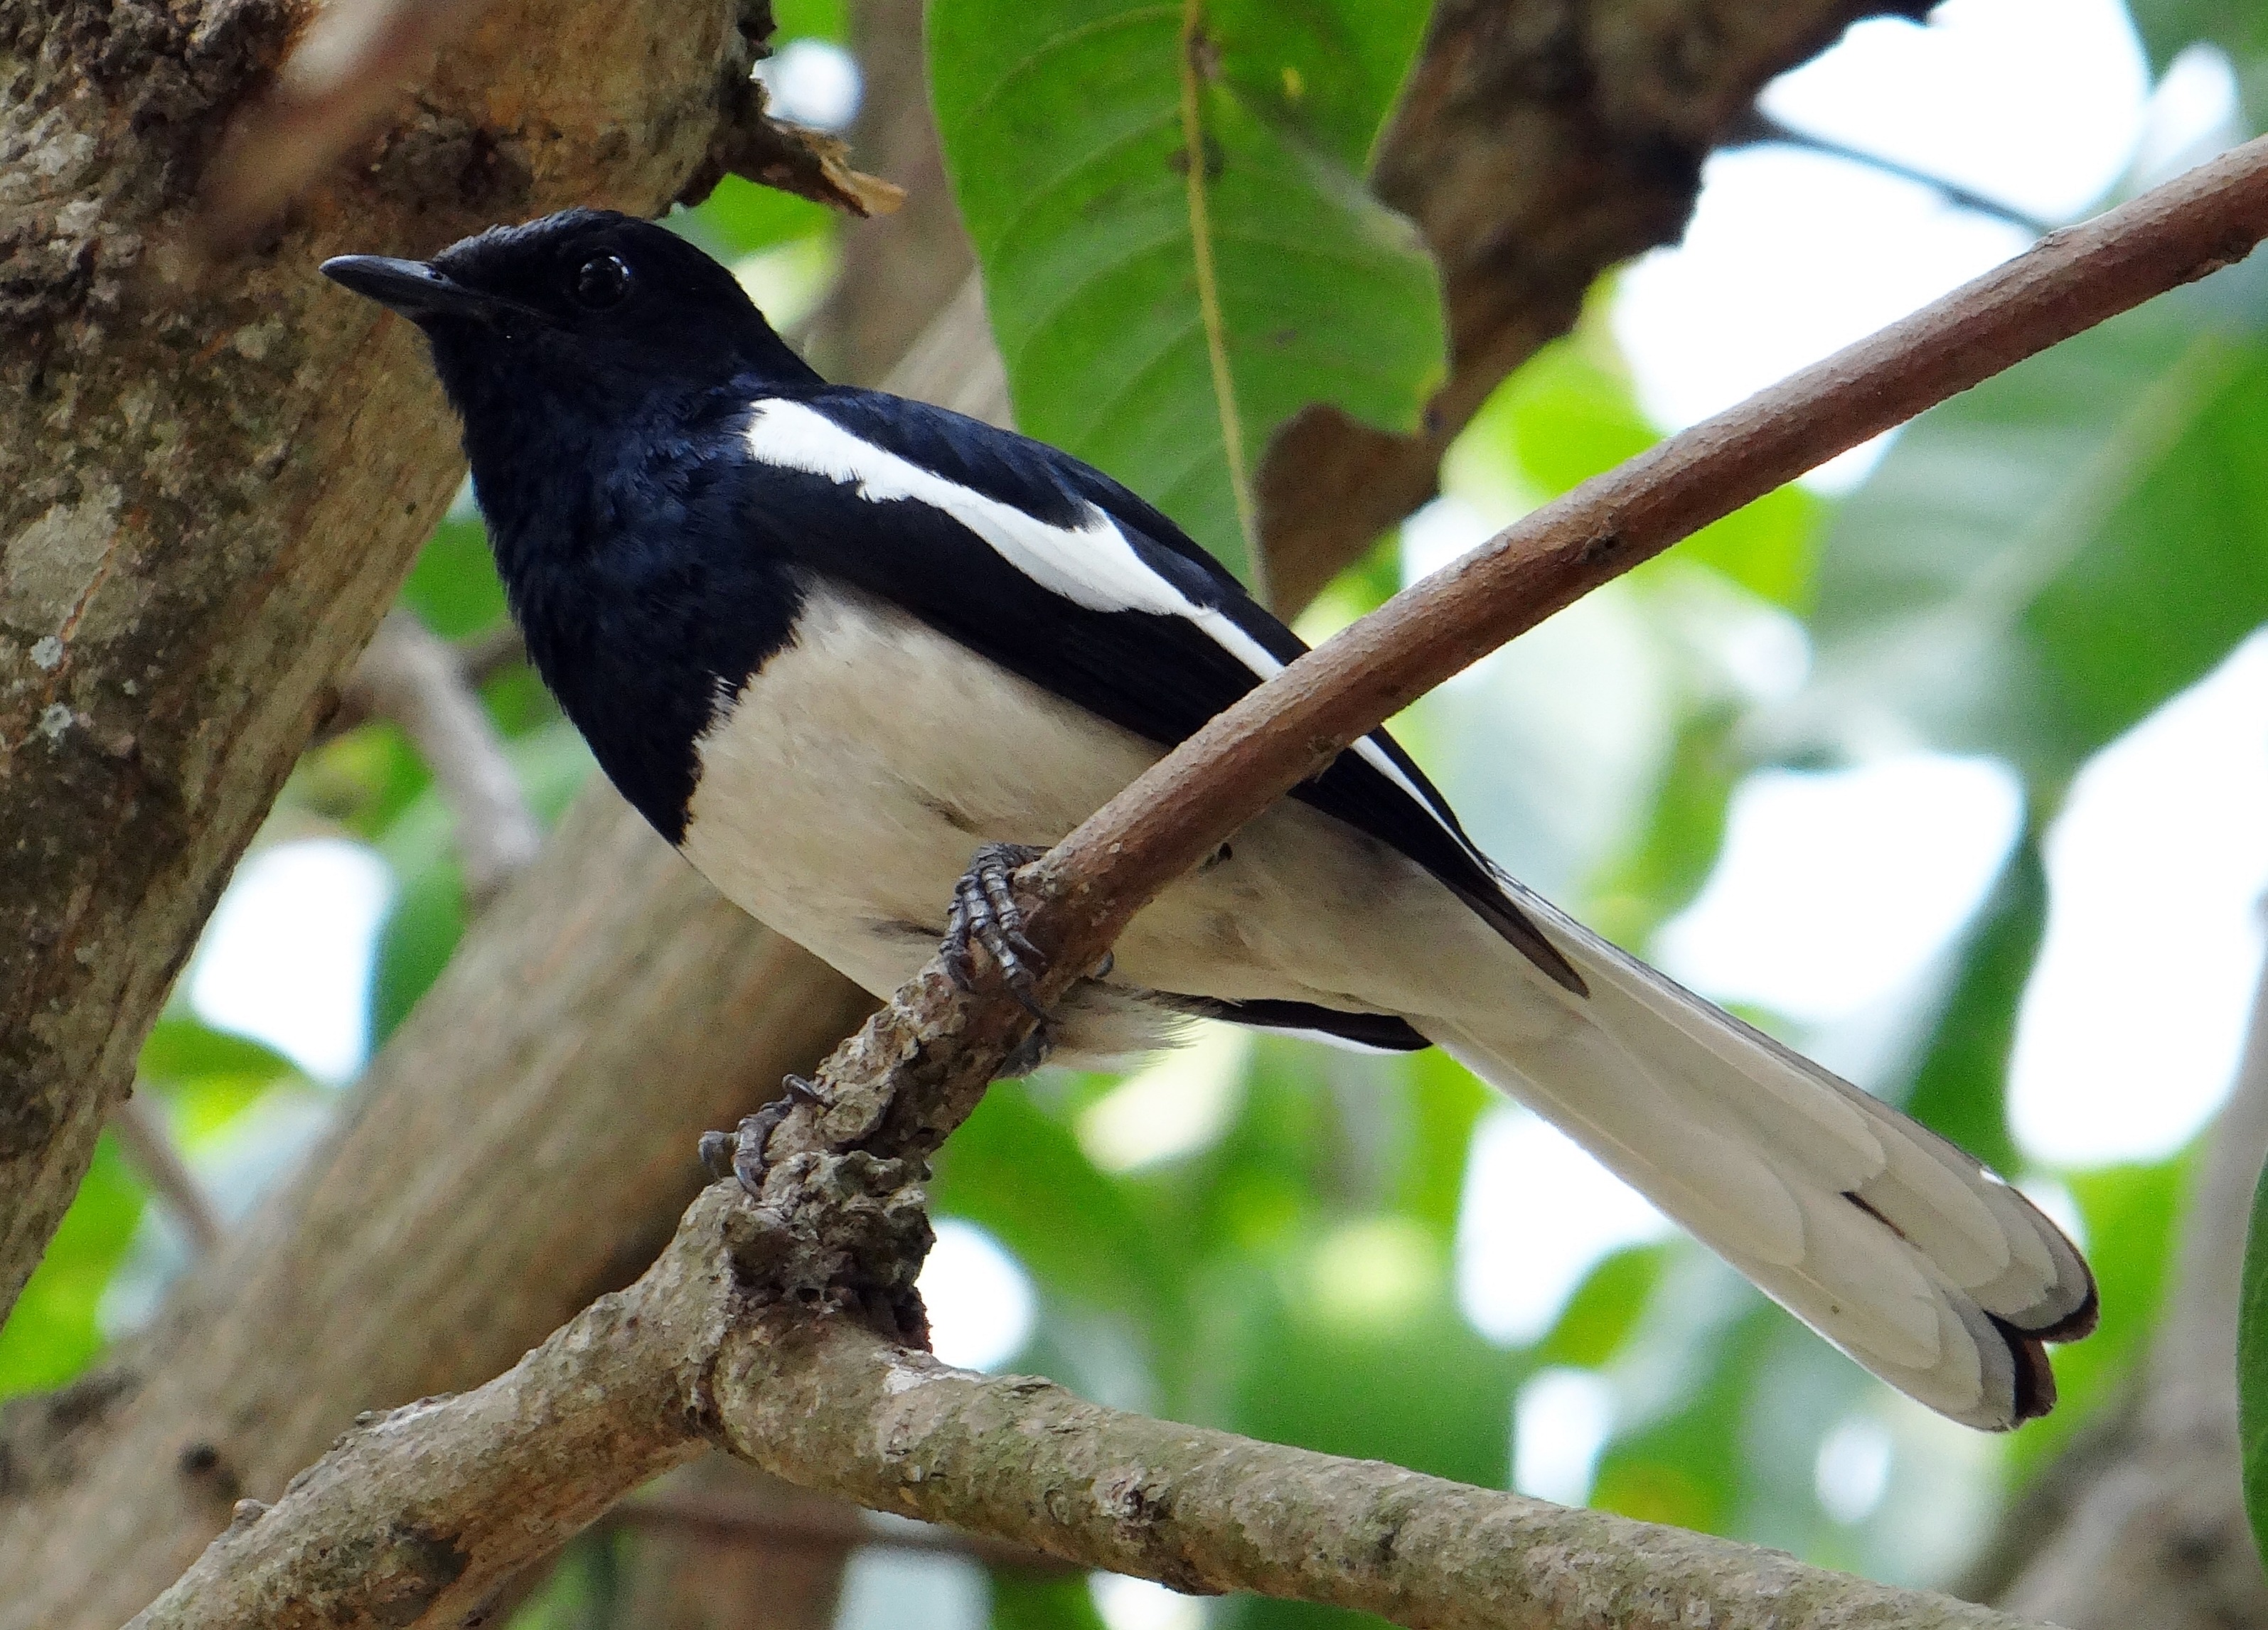
branch, bird, male, wildlife, beak, dharwad, fauna, passerine, vertebrate, india, perching bird, copsychus saularis, oriental magpie robin